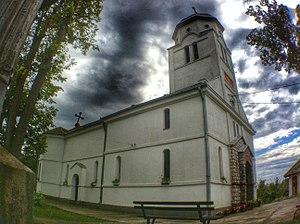
L'église de la Sainte-Parascève de Veliko Orašje est une église orthodoxe serbe située à Veliko Orašje, dans la municipalité de Velika Plana et dans le district de Podunavlje en Serbie. Elle est inscrite sur la liste des monuments culturels protégés de la République de Serbie.